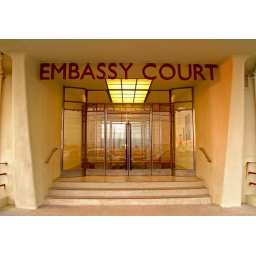
Gotta love the pink light thrown on to the building by the frankly gorgeous sunset. I love white (ok, cream) buildings.